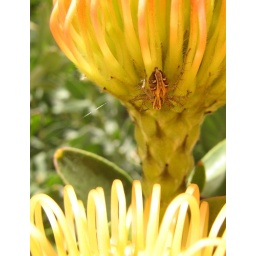
A spider finds shade under a bright yellow flower